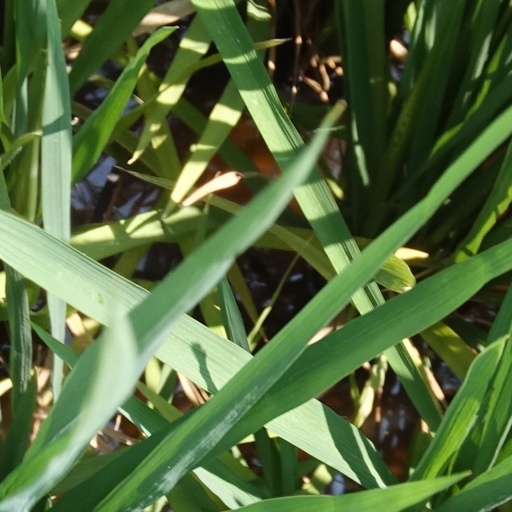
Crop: rice